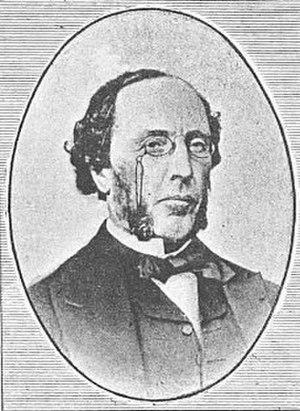
Portrait de Gaspard Adolphe Chatin
Gaspard Adolphe Chatin est un médecin, un mycologue et un botaniste français, né le 30 novembre 1813 à l'Ile-Marianne-de-Saint-Quentin, près de Tullins et mort le 13 janvier 1901 à Les Essarts-le-Roi.